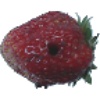
Label: strawberry_wedge